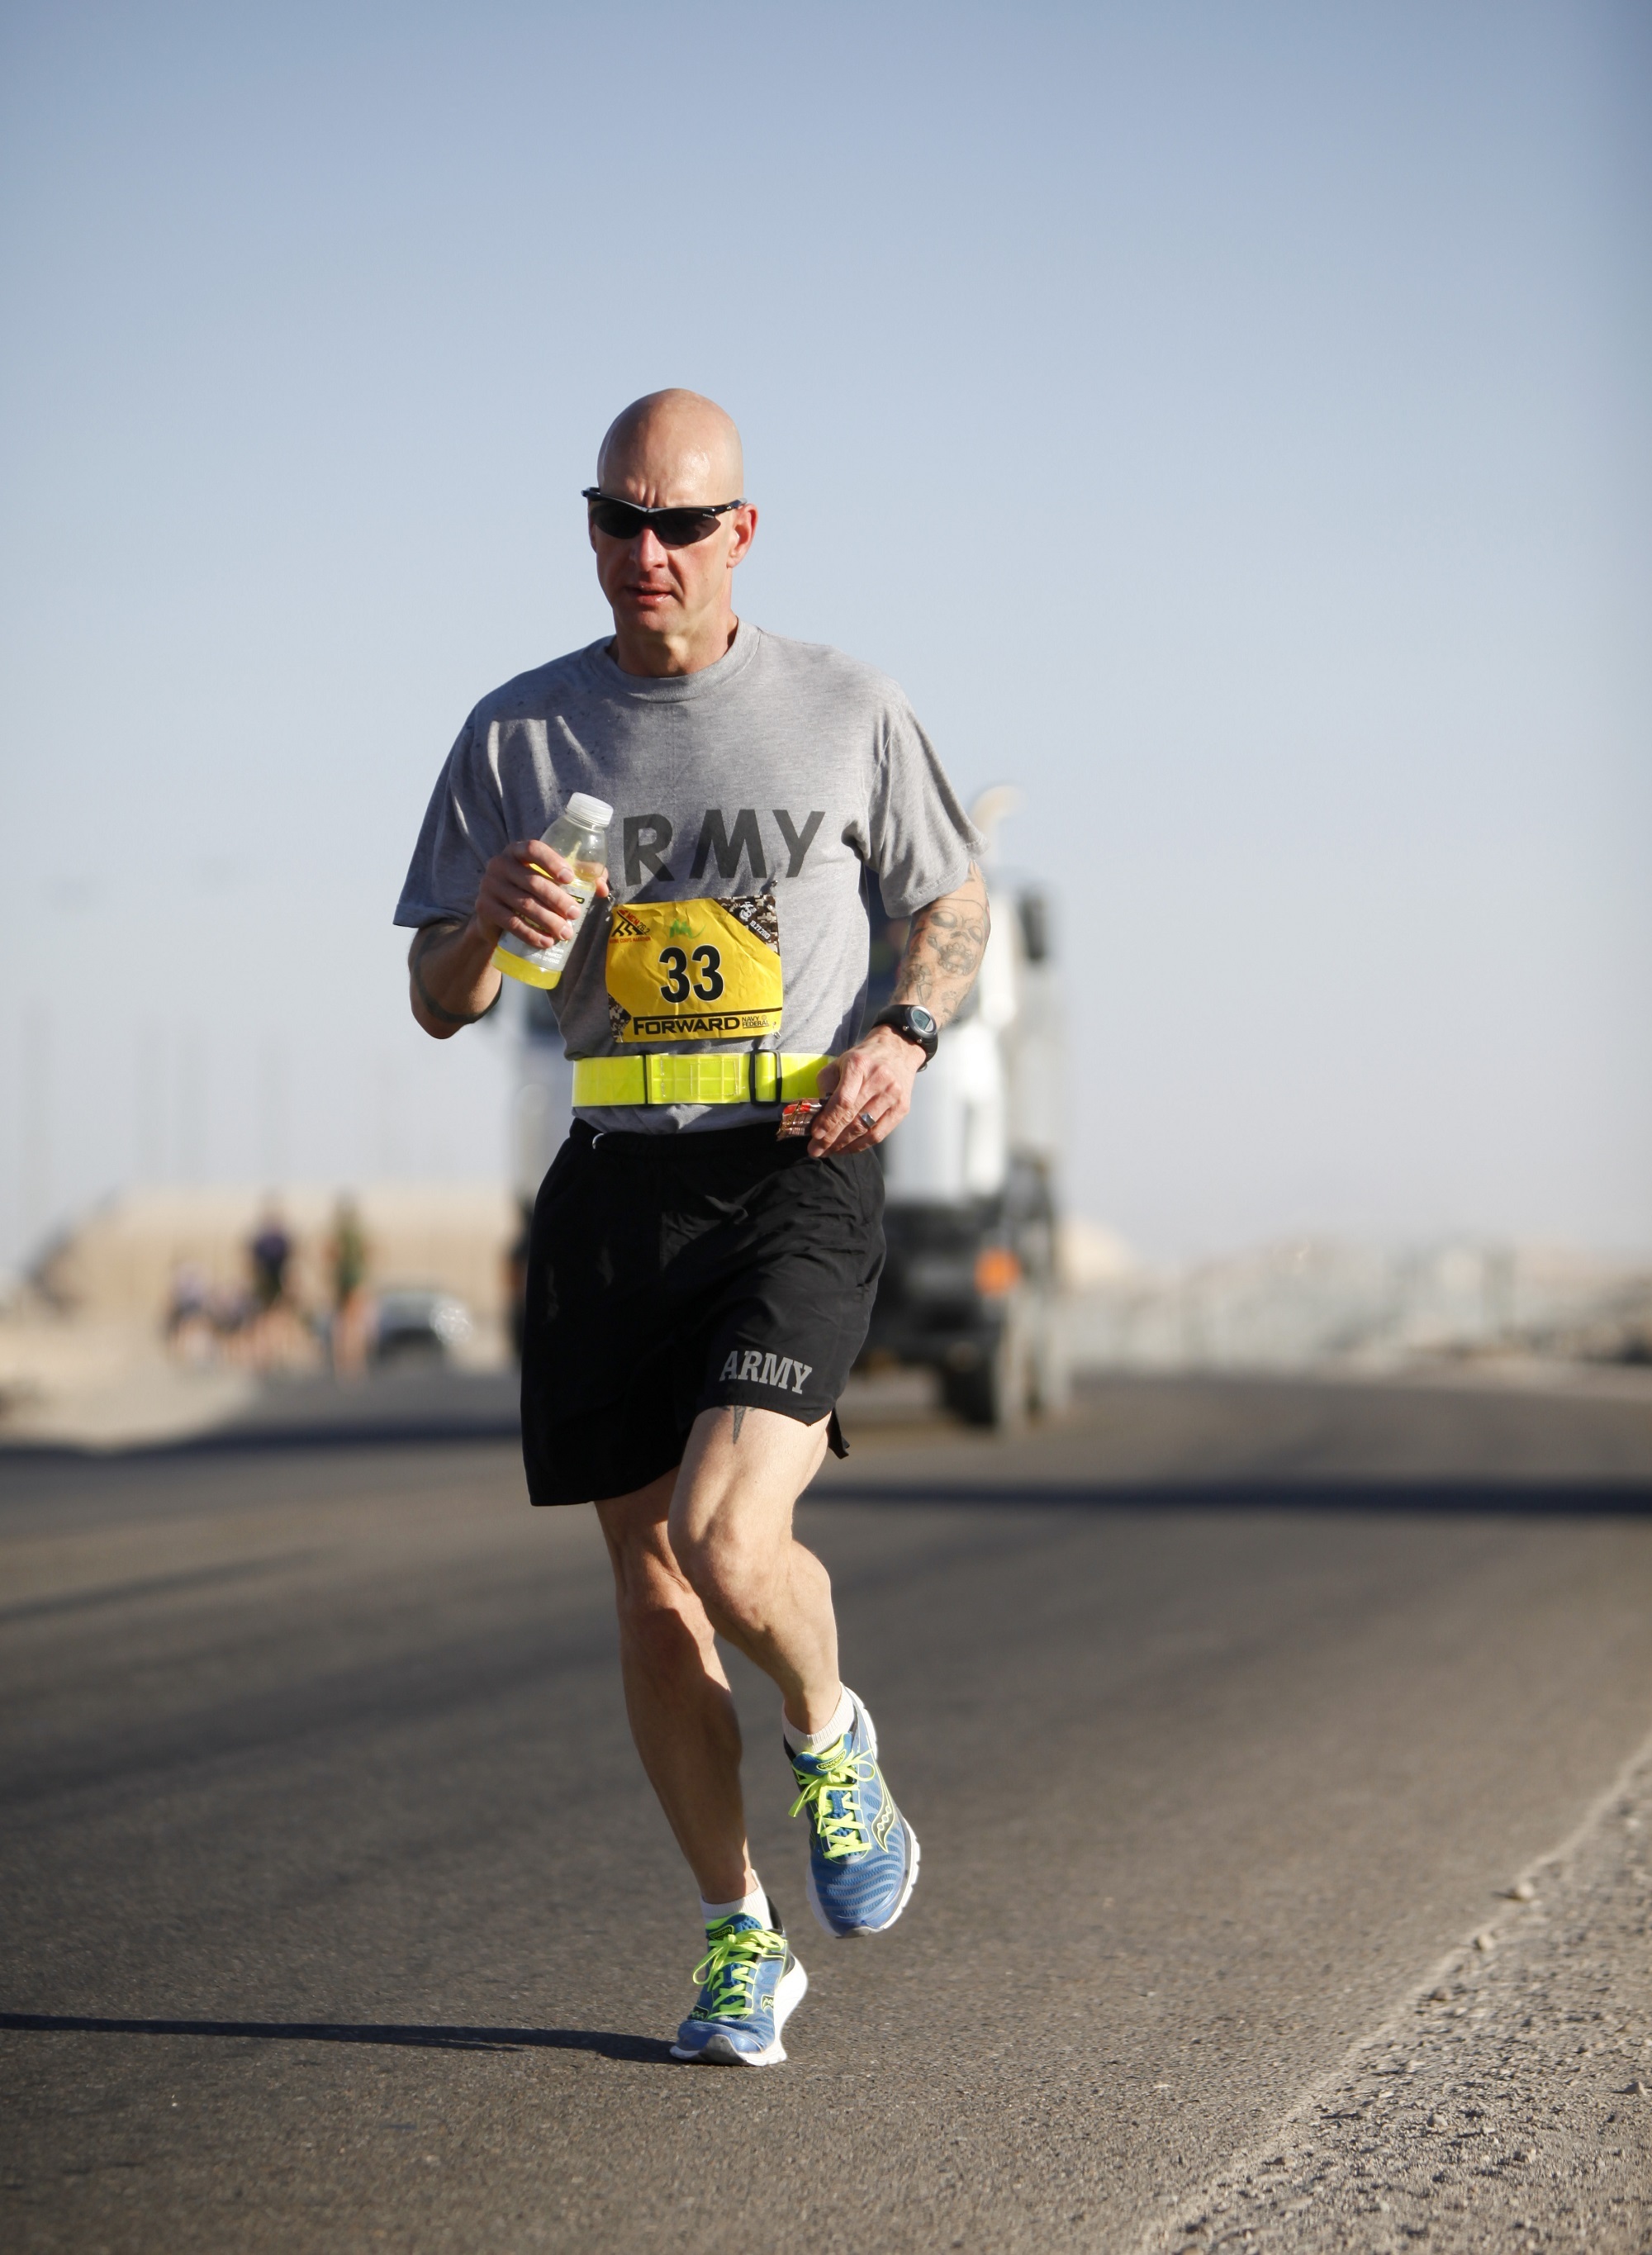
man, outdoor, person, running, run, male, recreation, military, army, usa, training, jogging, runner, jogger, exercise, extreme sport, lifestyle, healthy, fitness, workout, race, competition, marathon, sports, fit, endurance, athlete, athletics, active, jog, cardio, physical exercise, outdoor recreation, human action, individual sports, endurance sports, ultramarathon, duathlon, track and field athletics, long distance running, half marathon